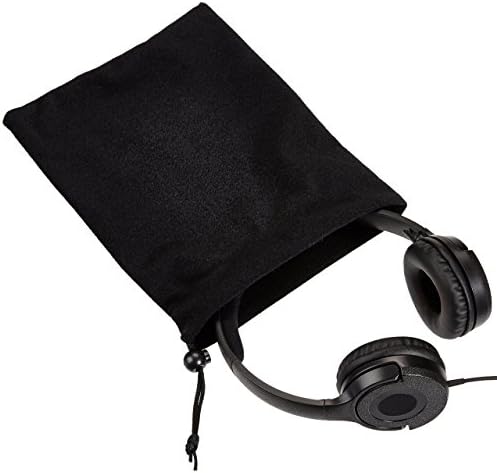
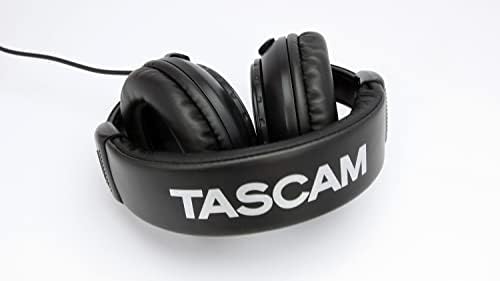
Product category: headphones
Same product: no